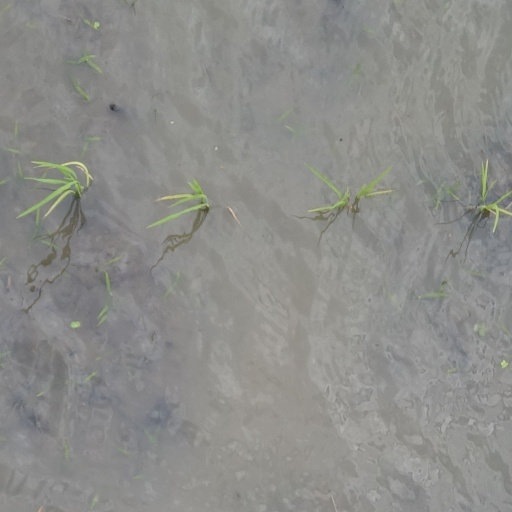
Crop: rice